Lorus Pratt

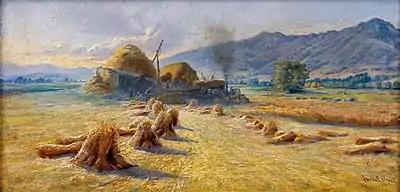
Harvest Time in the Cache Valley (1913)

Pratt's non-Church artwork found little acceptance, and some of his paintings were used to settle debts. He farmed and, for many years, also taught English at the University of Utah.